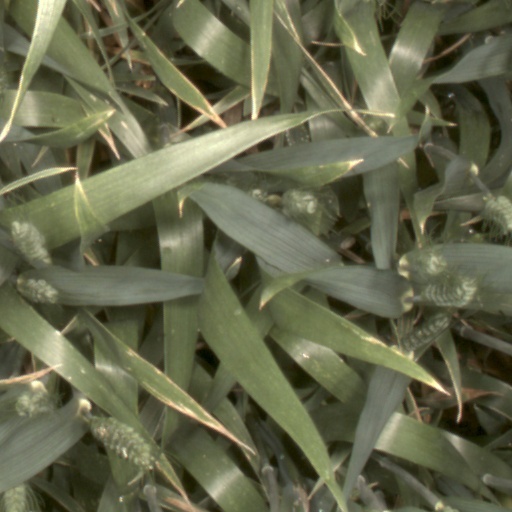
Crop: wheat